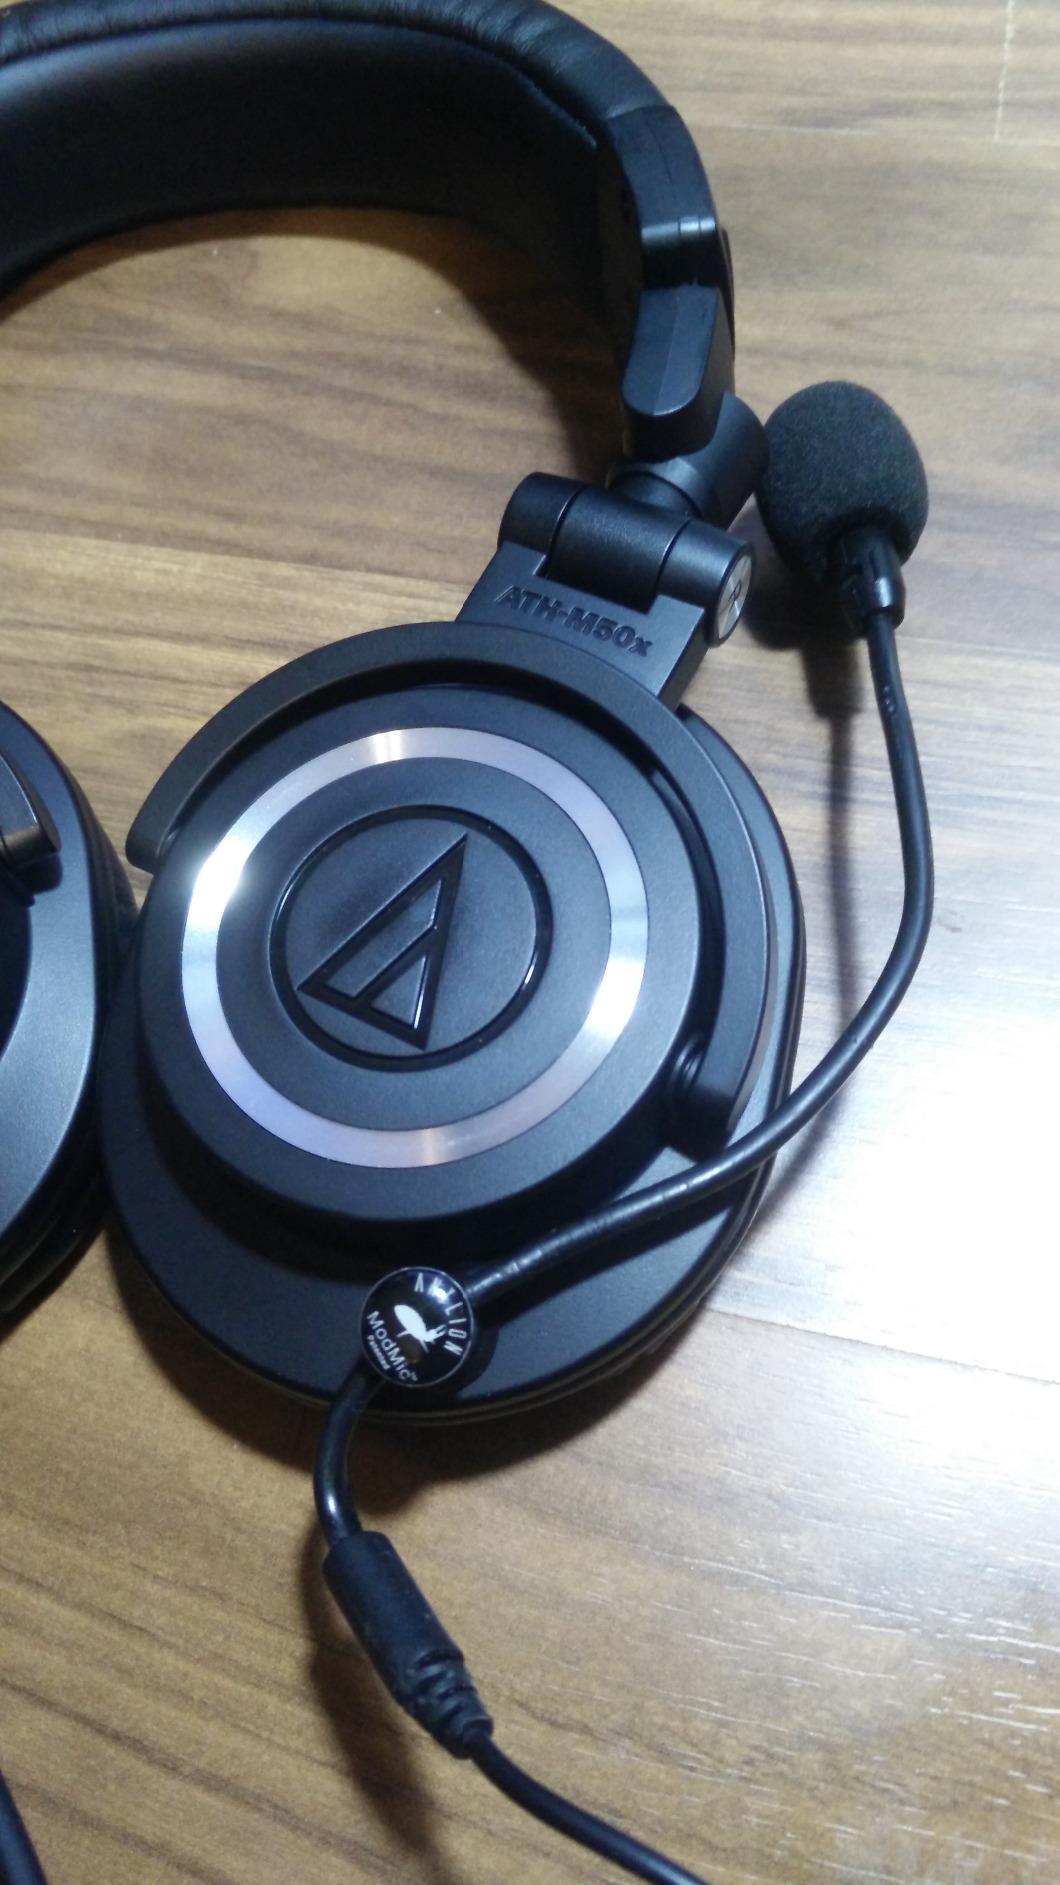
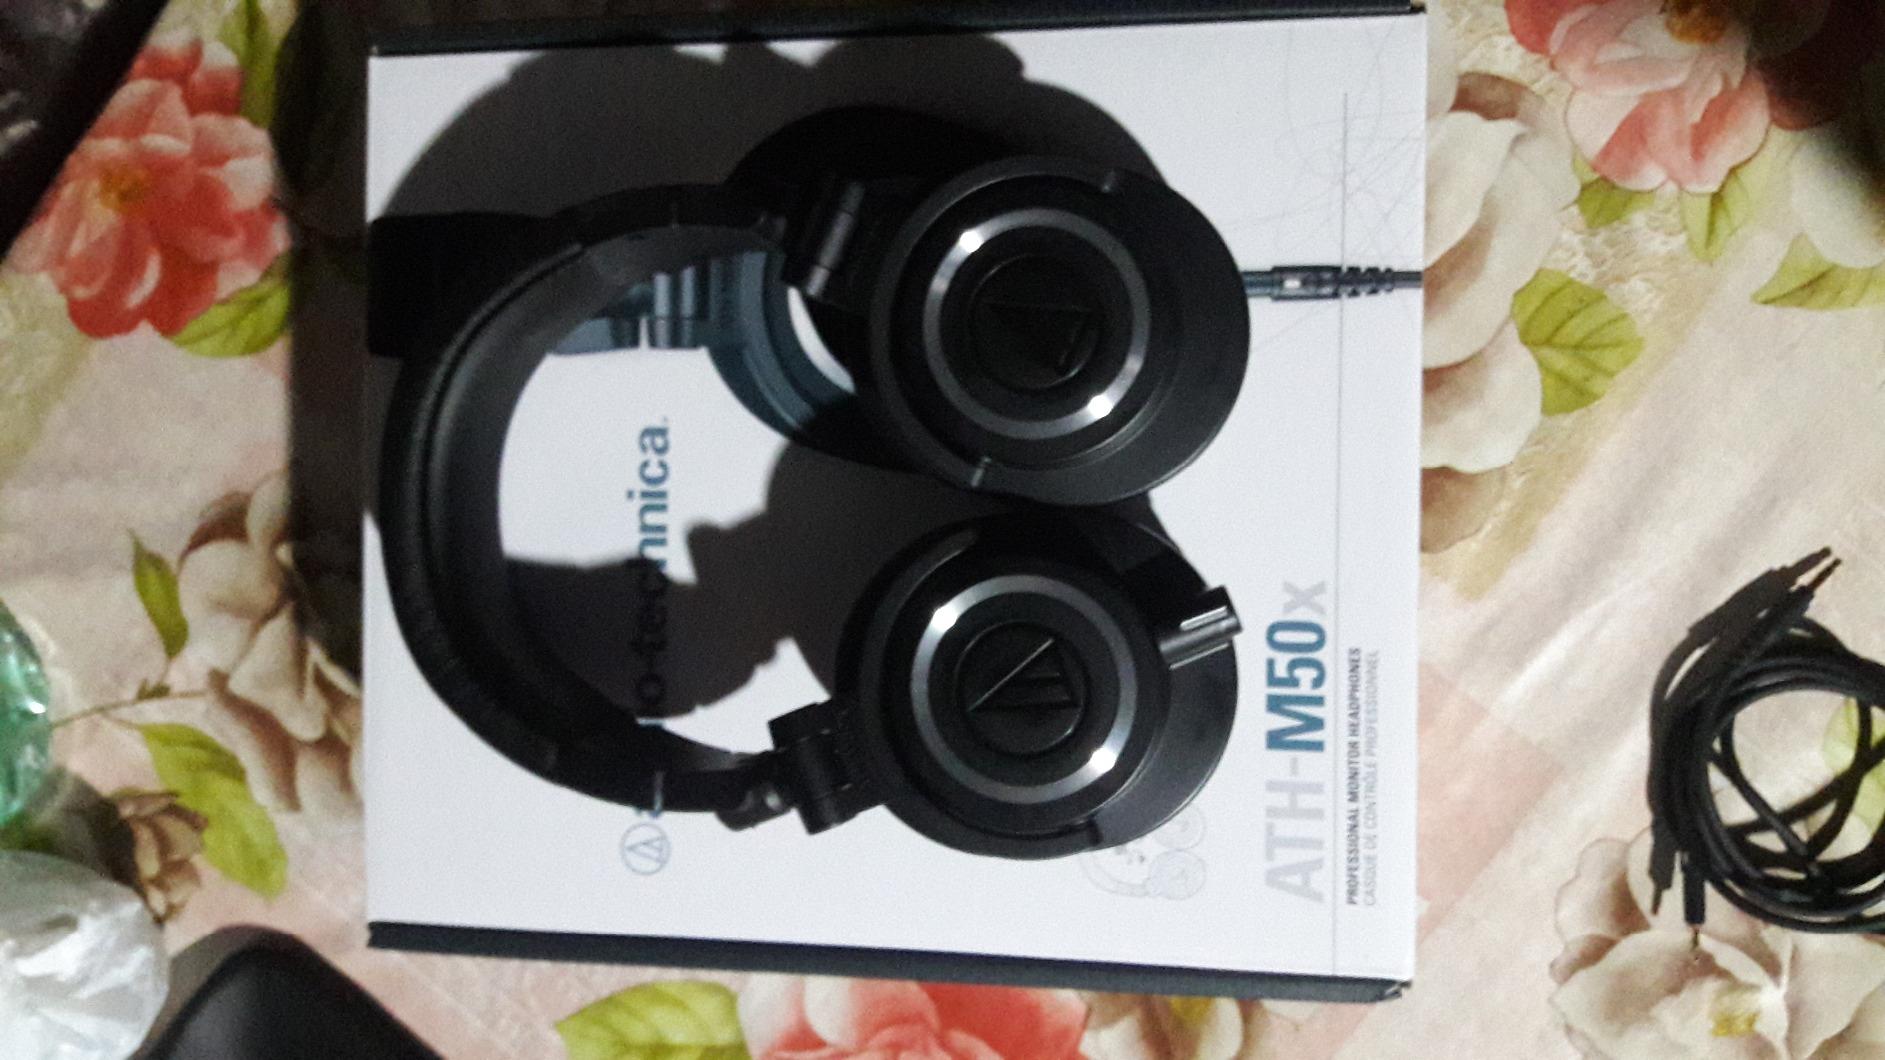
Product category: headphones
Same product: yes